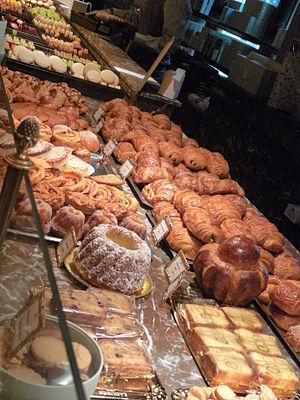
Les pâtisseries du maison de pâtisserie française, Ladurée, sur les Champs-Élysées à Paris.